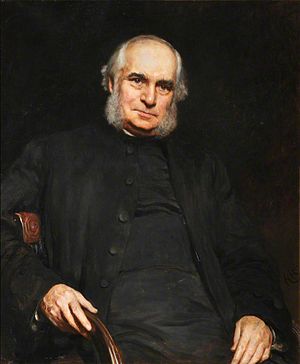
William Stubbs
William Stubbs ved Hubert von Herkomer.
William Stubbs var en engelsk historiker.